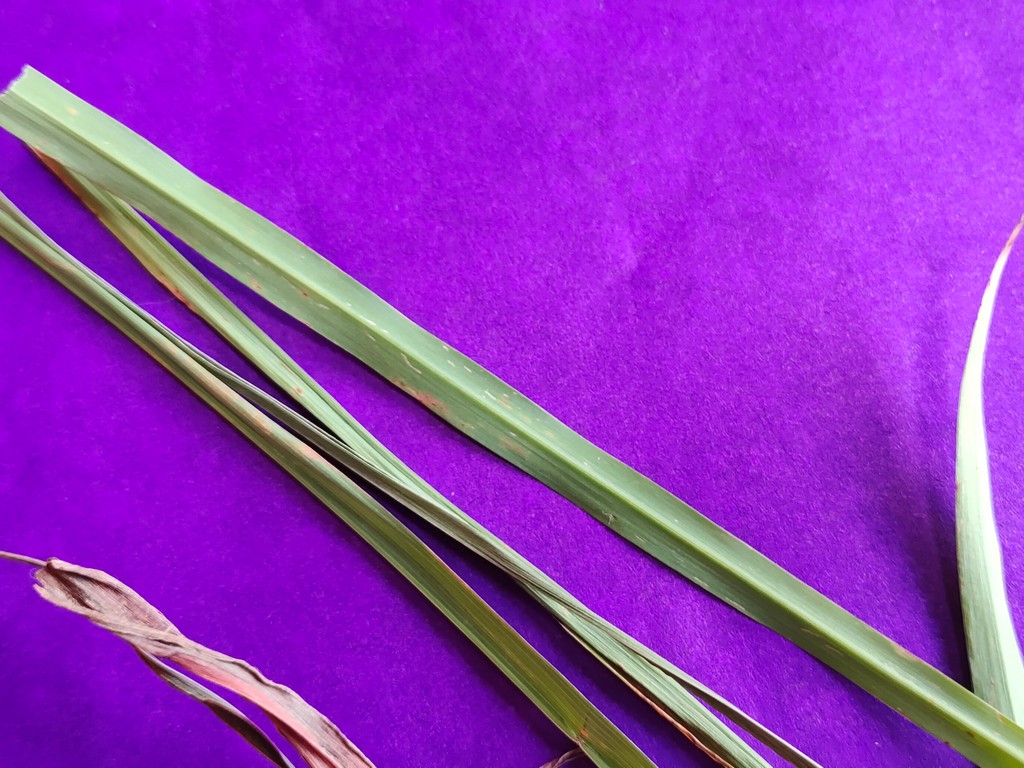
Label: Unhealthy